Siege of Yorktown (1862)

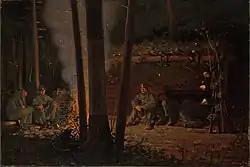
"In Front of Yorktown", 1862–1863, by Winslow Homer

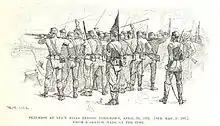
The skirmish near Dam Number One

It was to the amazement of the Confederates - who had estimated the Union's strength at 200,000, four times the real number - and the dismay of President Abraham Lincoln that McClellan did not attack immediately. McClellan wished to either turn the position with an amphibious movement or find a weak point where an assault stood a reasonable chance of success. The Navy refused to cooperate, but on 14 April, McClellan's chief engineer John G. Barnard finally reported that a weak point had been found at Dam No. 1, located on the Warwick River. McClellan developed a plan of attack at that point. Initially a division (Smith's) would seize and occupy Garrow Ridge overlooking the dams. This would prevent the rebels from conducting further work on a fort they were building at the river's edge and prevent rebel scouts from finding the assembling assault forces. He would then assemble a large force behind the ridge and assault the rebel fortifications. On April 15 orders were sent to Smith to occupy the Garrow Ridge and probe the rebel fortifications to see whether there was a clearing in the woods behind the crossing. All the uncommitted units (Casey's Division, Richardson's Division and [Henry] Naglee's brigade) were ordered to assemble ready to assault in the following days.